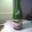
Label: bottle